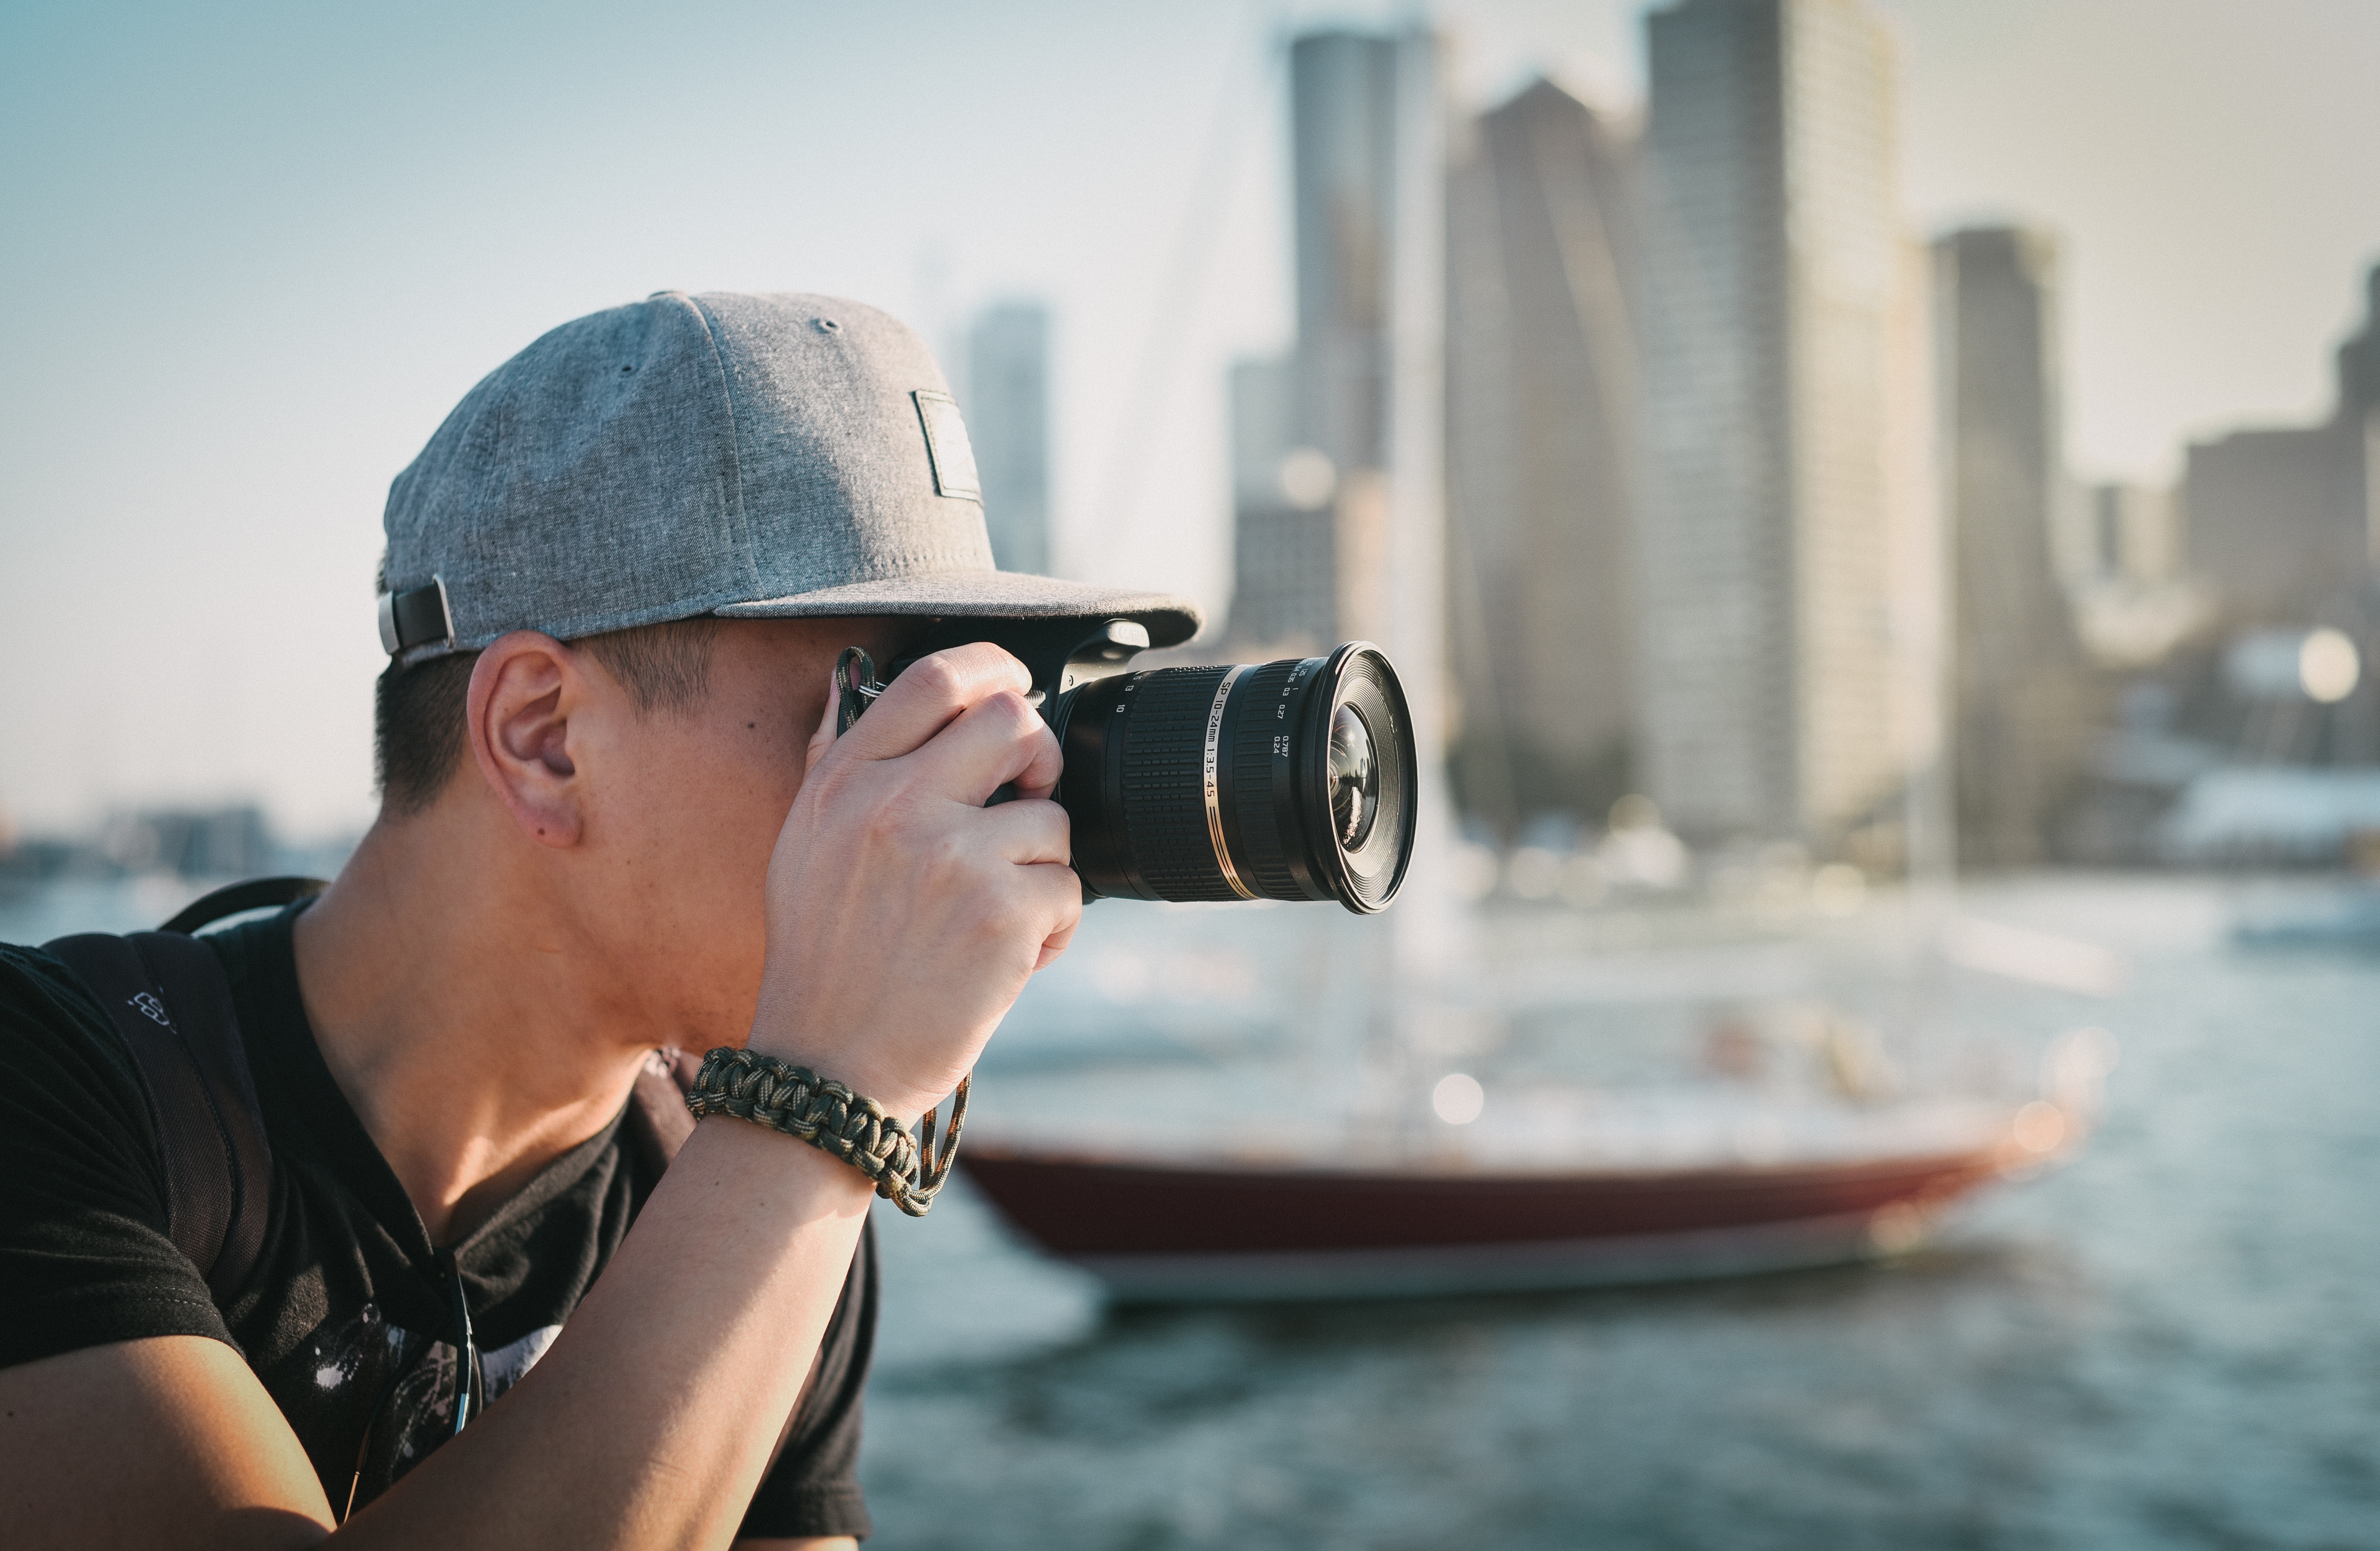
man, person, camera, photography, male, guy, spring, hat, sunglasses, photograph